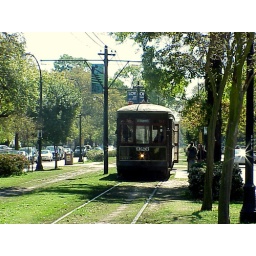
street car in no 926 031200-1.bmp